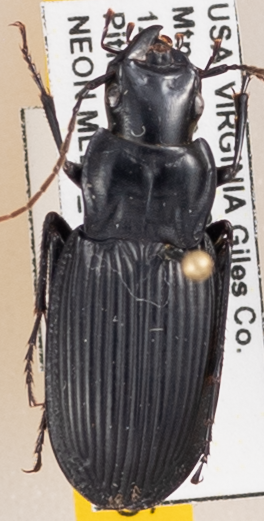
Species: Dicaelus teter
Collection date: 2022-06-14
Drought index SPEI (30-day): -0.03
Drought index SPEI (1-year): -1.01
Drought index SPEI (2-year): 0.1